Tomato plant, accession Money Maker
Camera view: bottom (45 deg); turntable rotation: 300 degrees
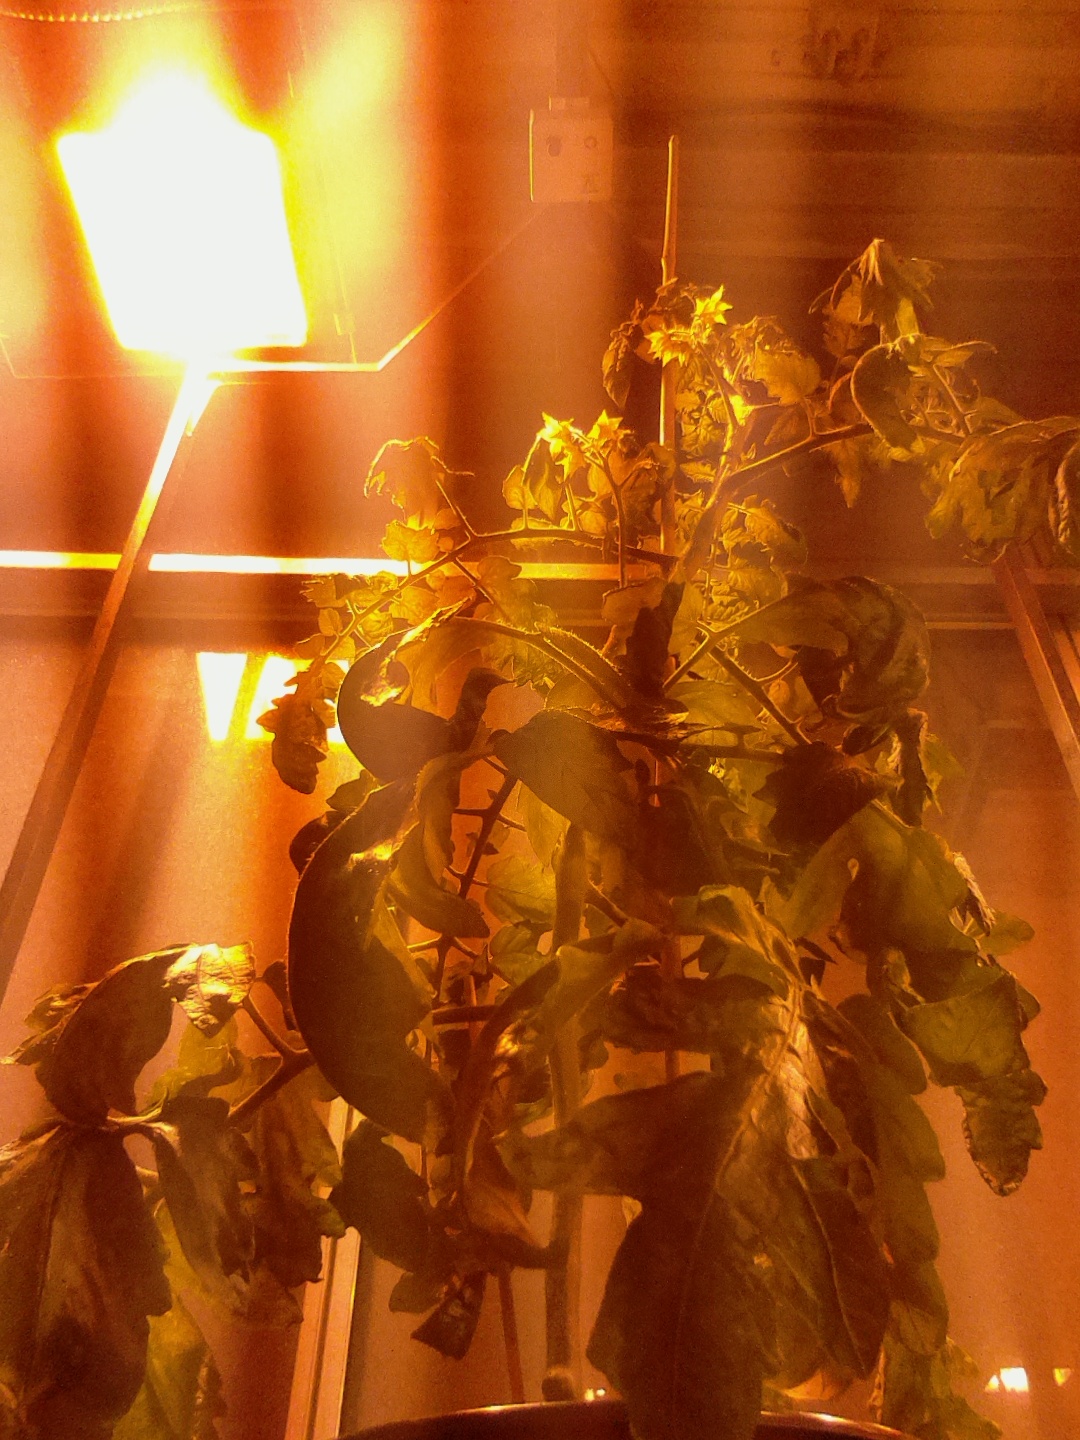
BBCH growth stage 69: End of flowering, 90%-100% of flowers open, more petals falling